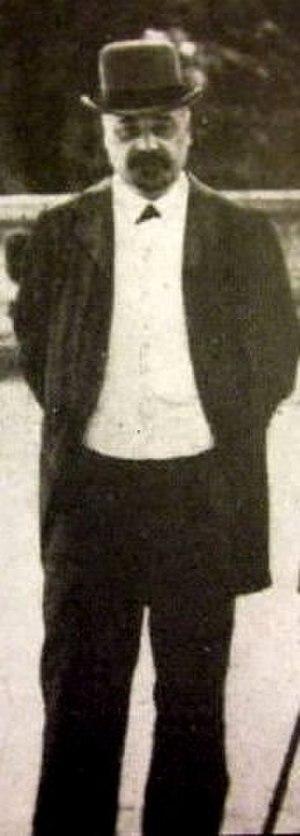
L’Okhrana, officiellement « Otdeleniye po okhraneniou obchtchestvennoï bezopasnosti i poryadka », généralement abrégé en Okhrannoye otdeleniye, était la police politique secrète de l’Empire russe à la fin du XIXᵉ siècle et au début du XXᵉ siècle. Le nom russe commun pour cet organisme est Okhranka.